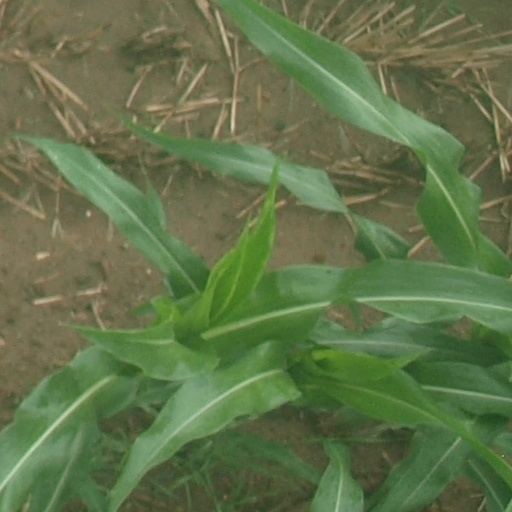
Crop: maize; corn